Describe the emotion expressed in this image:  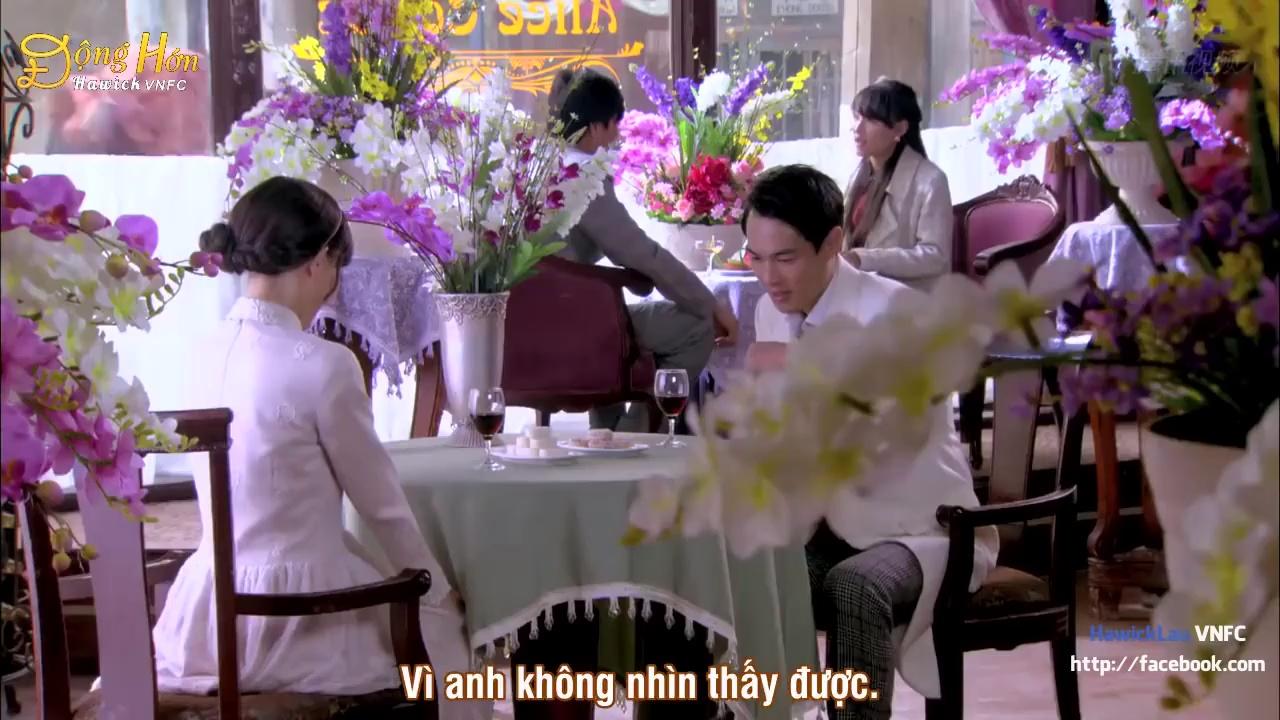
This person displays Fear, valence and arousal with high intensity.